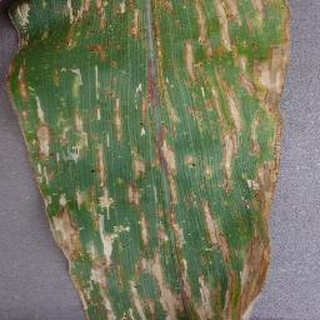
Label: corn_cercospora_leaf_spot